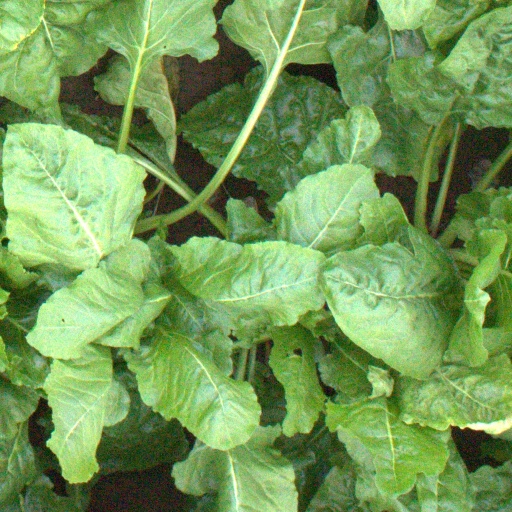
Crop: sugar beet